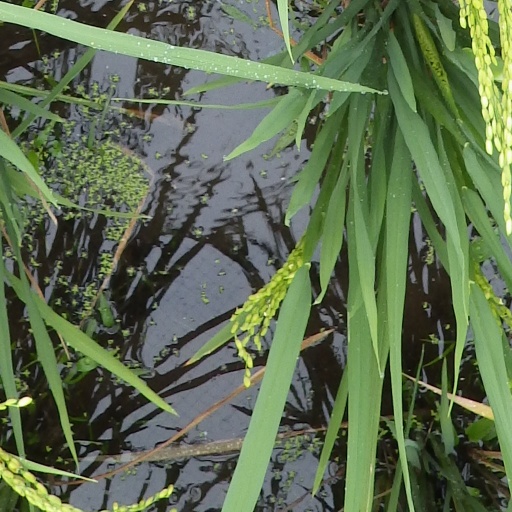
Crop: rice